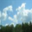
Label: cloud